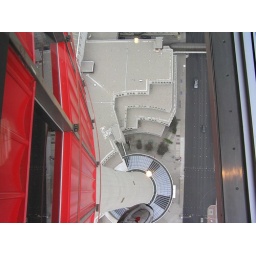
The view from standing on the glass floor in the Calgary Tower